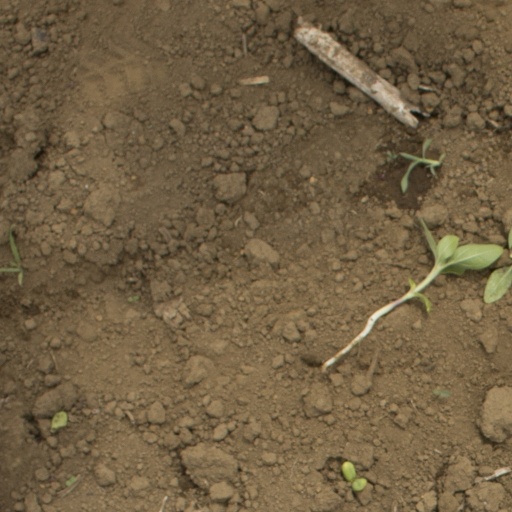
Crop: Jerusalem artichoke